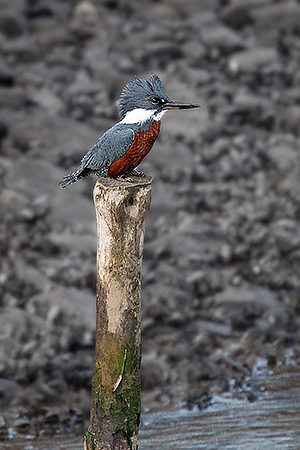
this bird has a crazy blue spiked hairdo and a brick red vestbird has gray body feathers and red breast and long beak
this is a bird with a brown belly, grey back and a white head.
this is a bird with a brown belly, a grey wing and head and a white throat.
this bird has a grey crown, a long bill, and a brown breast and belly
this colorful bird has a red belly and breast, with red, grey and white covering the rest of its body.
a small bird with a long pointed bill, blue crown, white throat and red belly.
the small bird has a black body with a white collar.
this bird is gray, white, and brown in color, with a very long black beak.
a small bird with large head feathers and a long, pointed beak.
Species: Ringed Kingfisher